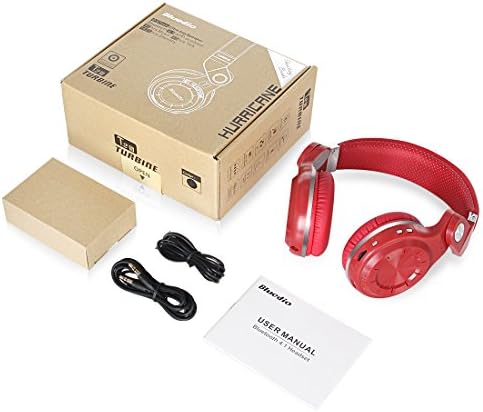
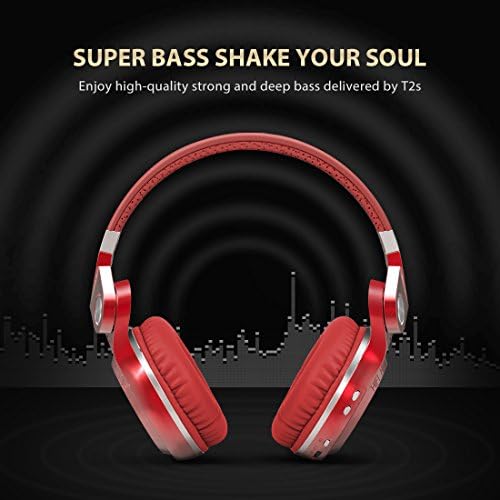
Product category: headphones
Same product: yes